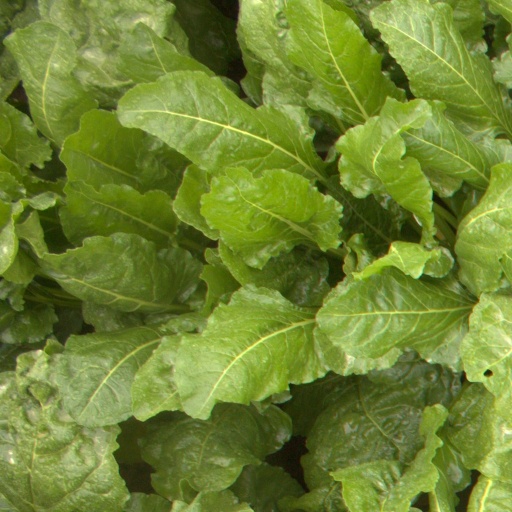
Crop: sugar beet